Fayum (fossil deposit)

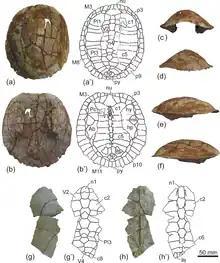
Armor remains of Shetwemys from the Fayum

The Fayum region covers an area of around 12,000 km and is located around 70 km southwest of Cairo west of the Nile in the middle of the Libyan Desert. The center is formed by the Fayum Basin, a depression area of about 1500 km. It has a triangular shape with the tip pointing south. The central town is Faiyum, which is also the capital of the Faiyum Governorate. In the north of the basin lies the approximately 230 km large Lake Qarun, a drainless lake, which has a length of 40 km from northeast to southwest with an average depth of around 5 m and a maximum of 7.5 m. The island of Geziret el-Qorn rises out of the water as a single land mass. Lake Qarun (German for "Lake of Horns", after the two pointed peninsulas that reach into the lake from the north) is the largest lake in northern Africa, but it is only the remnant of an even larger lake. This existed in the prehistoric and historic past and is known as Lake Moeris. The depression descends from south to north. While the central town of al-Fayyūm is still around 24 m above sea level, the water surface of Lake Qarun is around 45 m below sea level. The entire Fayum basin is used for agriculture, with two water collectors (El Bats in the east and El Wadi in the west) draining the excess water into Lake Qarun.